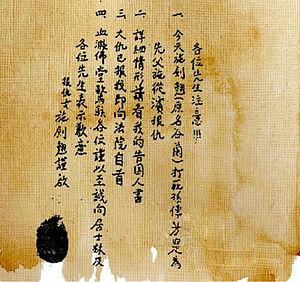
Shi Jianqiao, née en 1905 ou 1906 et décédée le 27 août 1979, est la fille du général chinois Shi Congbin exécuté par le seigneur de guerre Sun Chuanfang, qu'elle assassine par vengeance en 1935. Les procédures judiciaires qui s'ensuivirent furent très médiatisées à l'époque et amenèrent le public à débattre de la piété filiale et du rôle de la loi.